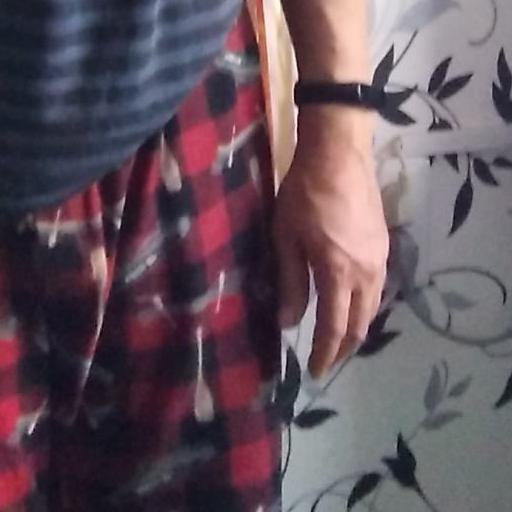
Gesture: no_gesture